Stanisław Stadnicki

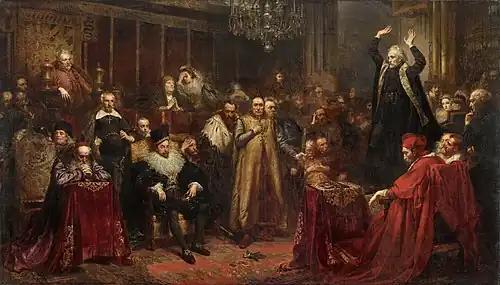
"Skarga's Sermon", a painting by Jan Matejko. Stadnicki is standing in the center, third from left.

Stanisław Stadnicki (c. 1551 in Nowy Żmigród or Dubiecko – 1610 in Tarnawiec) was a Polish nobleman and the Lord Starosta of Żygwulsko (Sigulda). He was a known troublemaker, called 'the Devil of Łańcut' (Polish: "diabeł łańcucki") for his violent behaviour. He was lord of the castle in Łańcut and an enemy of Jan Zamoyski, Grand Chancellor of the Crown and in 1606 he became one of the leaders of the rokosz of Zebrzydowski. From his Łańcut castle he organised many assaults (zajazdy) at the estates of Łukasz Opaliński and Anna Ostrogska.